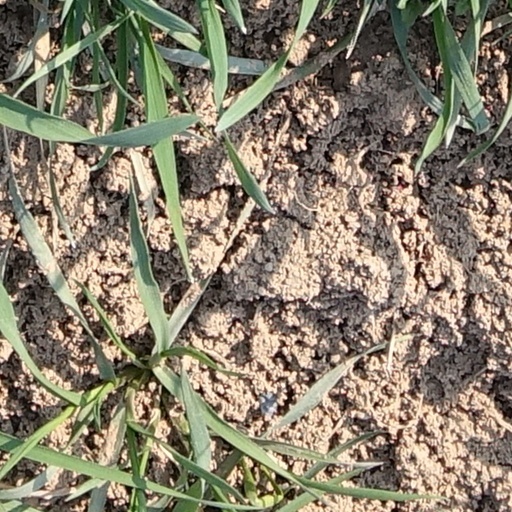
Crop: wheat